Old Cape May County Courthouse Building

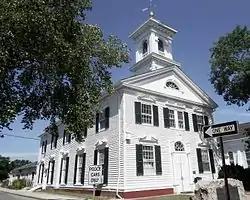

The Old Cape May County Courthouse Building is located on North Main Street (U.S. Route 9) in the Cape May Court House section of Middle Township in Cape May County, New Jersey, United States. The historic courthouse was completed in 1850 and was added to the National Register of Historic Places on December 22, 1981, for its significance in architecture and politics/government. It was documented by the Historic American Buildings Survey (HABS) in 1992.